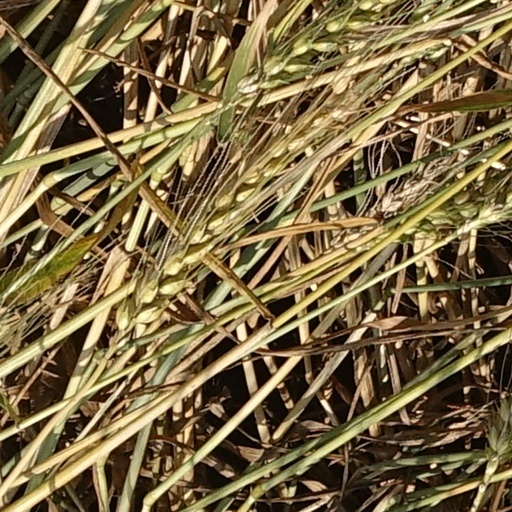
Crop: wheat